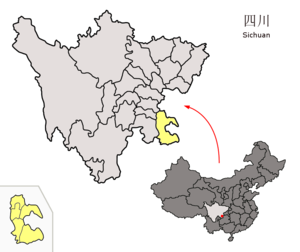
Luzhou est une ville du sud-est de la province du Sichuan en Chine. Elle est située au confluent du Fleuve bleu et du Tuojiang. Traditionnellement, c'est une ville célèbre pour ses alcools. Elle produit également des litchis, du gaz et de la houille. Elle a ou avait un camp de travail.